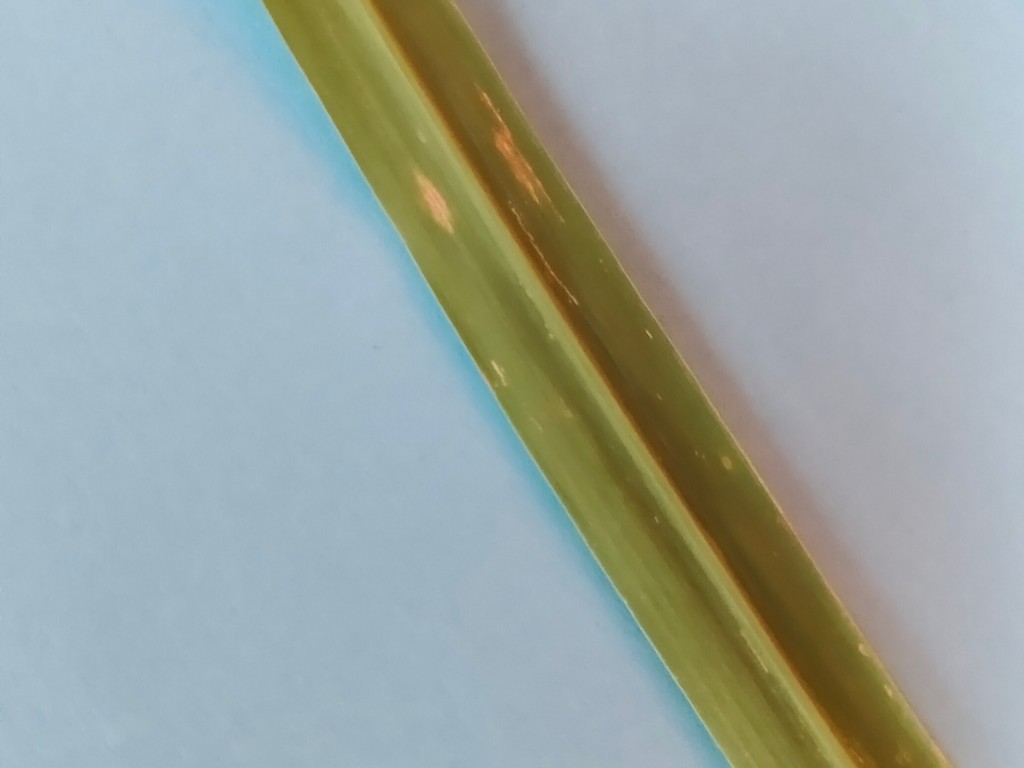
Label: Unhealthy